State Wide Area Network

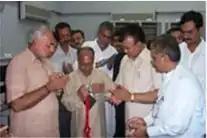
Narendra Modi at GSWAN

The GSWAN is the first end-to-end IP network and the largest network in the Asia Pacific region at the time of its implementation in the year 2001-02. This connects the State Secretariat in Gandhinagar, the Capital of Gujarat, with other Government offices across the state on Leased Lines.